Jimmy Bartolotta

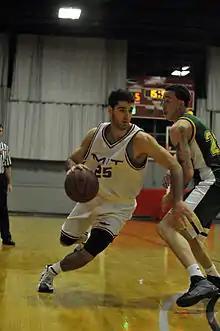

James Michael Bartolotta (born October 27, 1986) is an American former professional basketball player. He completed his collegiate career as the most decorated basketball player ever to play at MIT.